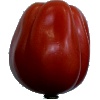
Label: Tomato Heart 1